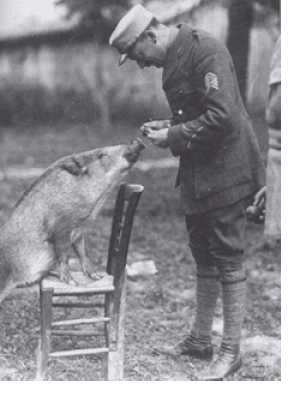
Sanglier
L'escadron de Chasse 3/3 « Ardennes » est une unité de combat de l'Armée de l'air française. Actuellement installée sur la base aérienne 133 Nancy-Ochey, elle est équipée de Mirage 2000D, biplace d'assaut conventionnel tout temps.